United Nations Security Council Resolution 1421

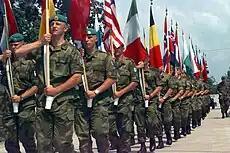
SFOR troops

United Nations Security Council resolution 1421, adopted unanimously on 3 July 2002, after recalling all previous resolutions on the conflict in the former Yugoslavia, particularly resolutions 1357 (2001), 1418 (2002) and 1420 (2002), the council, acting under Chapter VII of the United Nations Charter, extended the mandate of the United Nations Mission in Bosnia and Herzegovina (UNMIBH) and authorised the continuation of the Stabilisation Force (SFOR) until 15 July 2002.